Sacramento Valley Development Association

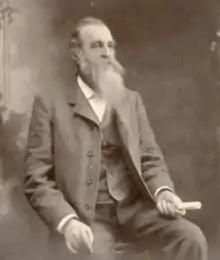
President Will S. Green, former State Treasurer, Surveyor General and Assemblyman

Upon suggestion from local Woodland attorney C.W. Thomas, former Colusa mayor Will S. Green called on the Colusa County Board of Trade to request a meeting of delegates to the inaugural Sacramento Valley Irrigation Convention. On January 15 and 16, 1900, delegates from six counties gathered in Woodland where they formally elected General Green, a renowned state politician and fierce advocate for Central Valley irrigation, as President, a capacity in which he served until his death in 1905. Another meeting would be held soon afterward in Oroville to formalize the proceedings and make permanent the renamed Sacramento Valley Development Association, then headquartered in Colusa. The office was moved once more to Sacramento in 1903, where a building had been erected near the Southern Pacific train depot specifically for the group's purpose.